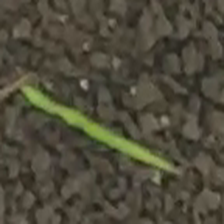
Weed species: Digitaria_SP_(Digitaria Sanguinalis )